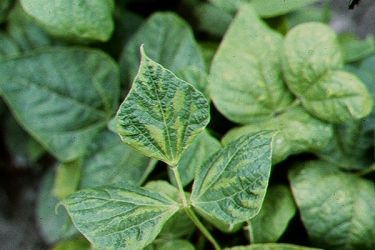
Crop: unknown
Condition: bean_bean_mosaic_virus